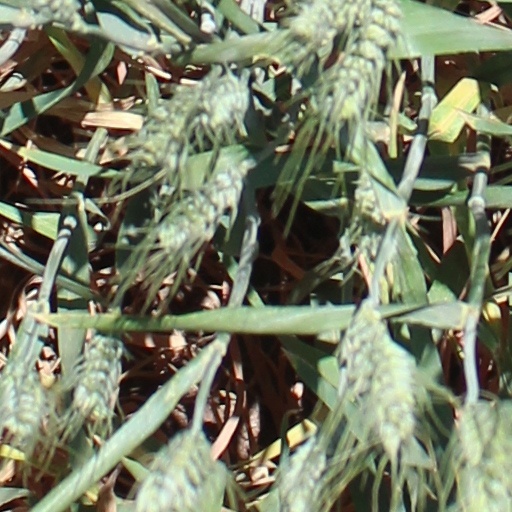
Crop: wheat